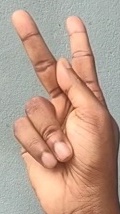
ASL sign: K